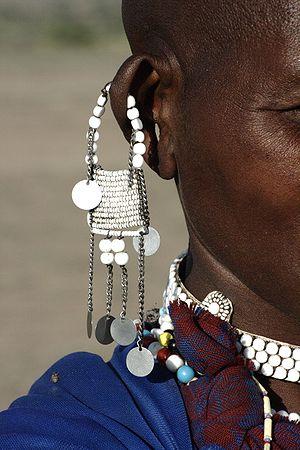
Parure d'oreille d'une femme Masaï, en Tanzanie.
Les Maasaï, ou Massaï en graphie française traditionnelle, constituent une population d’éleveurs et de guerriers semi-nomades d'Afrique de l'Est, vivant principalement dans le centre et le sud-ouest du Kenya et au nord de la Tanzanie.